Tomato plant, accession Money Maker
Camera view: bottom (45 deg); turntable rotation: 330 degrees
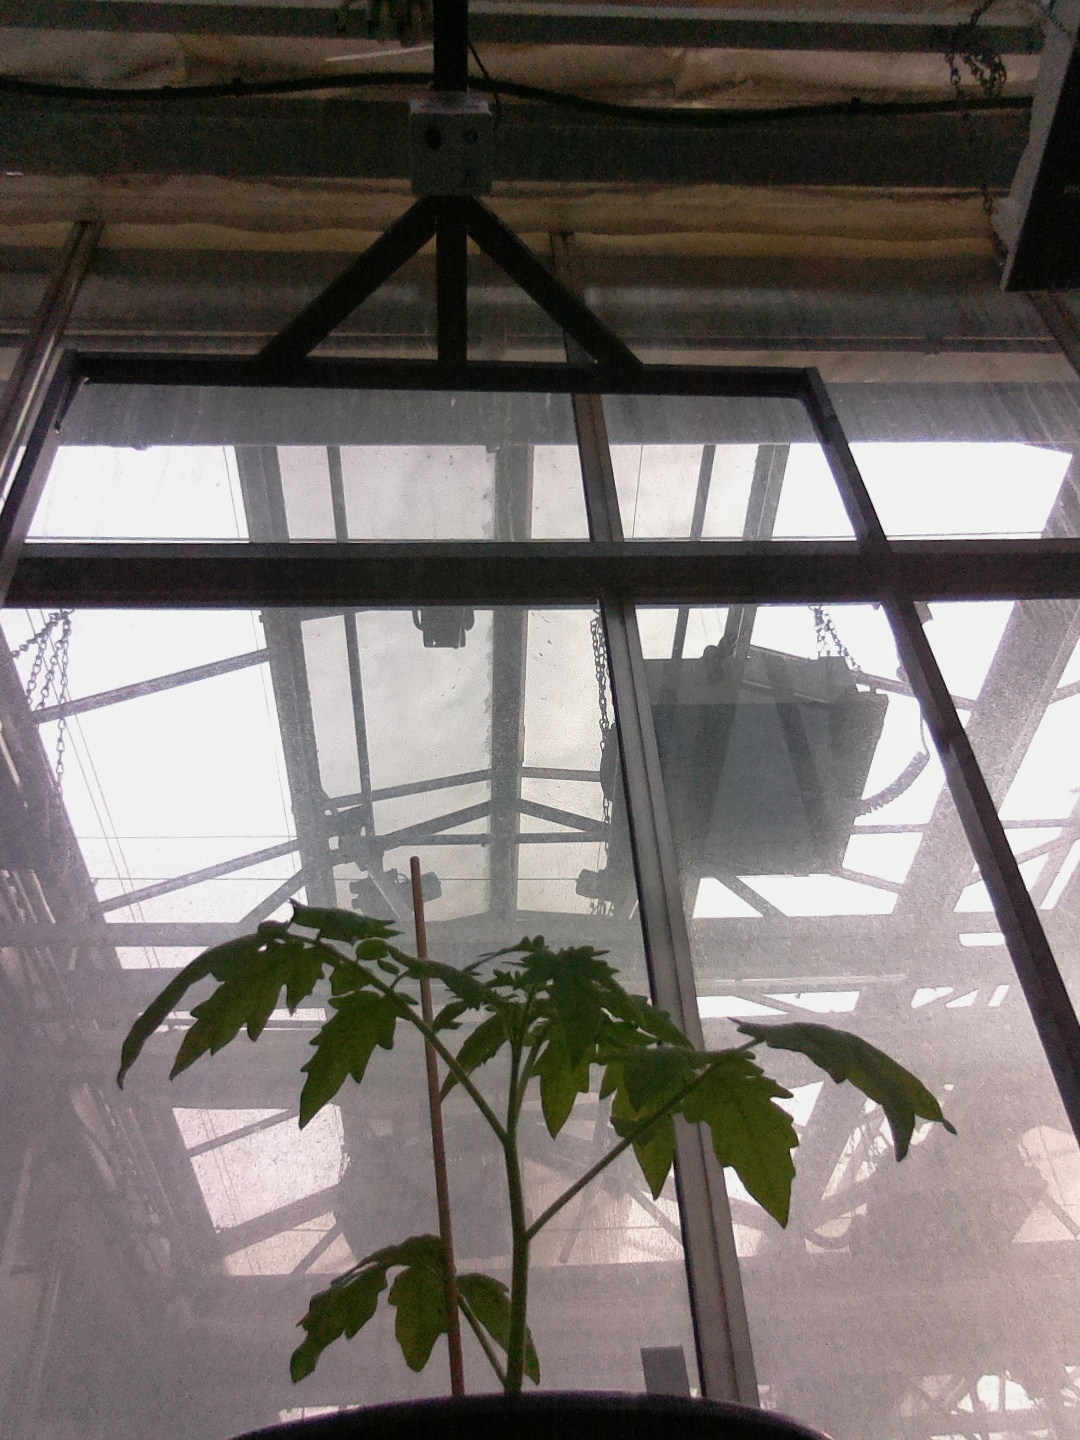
BBCH growth stage 13: 6 of true leaves visible